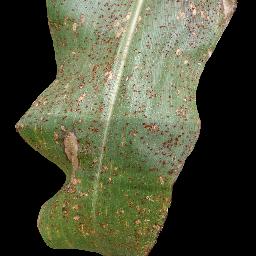
Label: Corn_(Maize)___Common_Rust